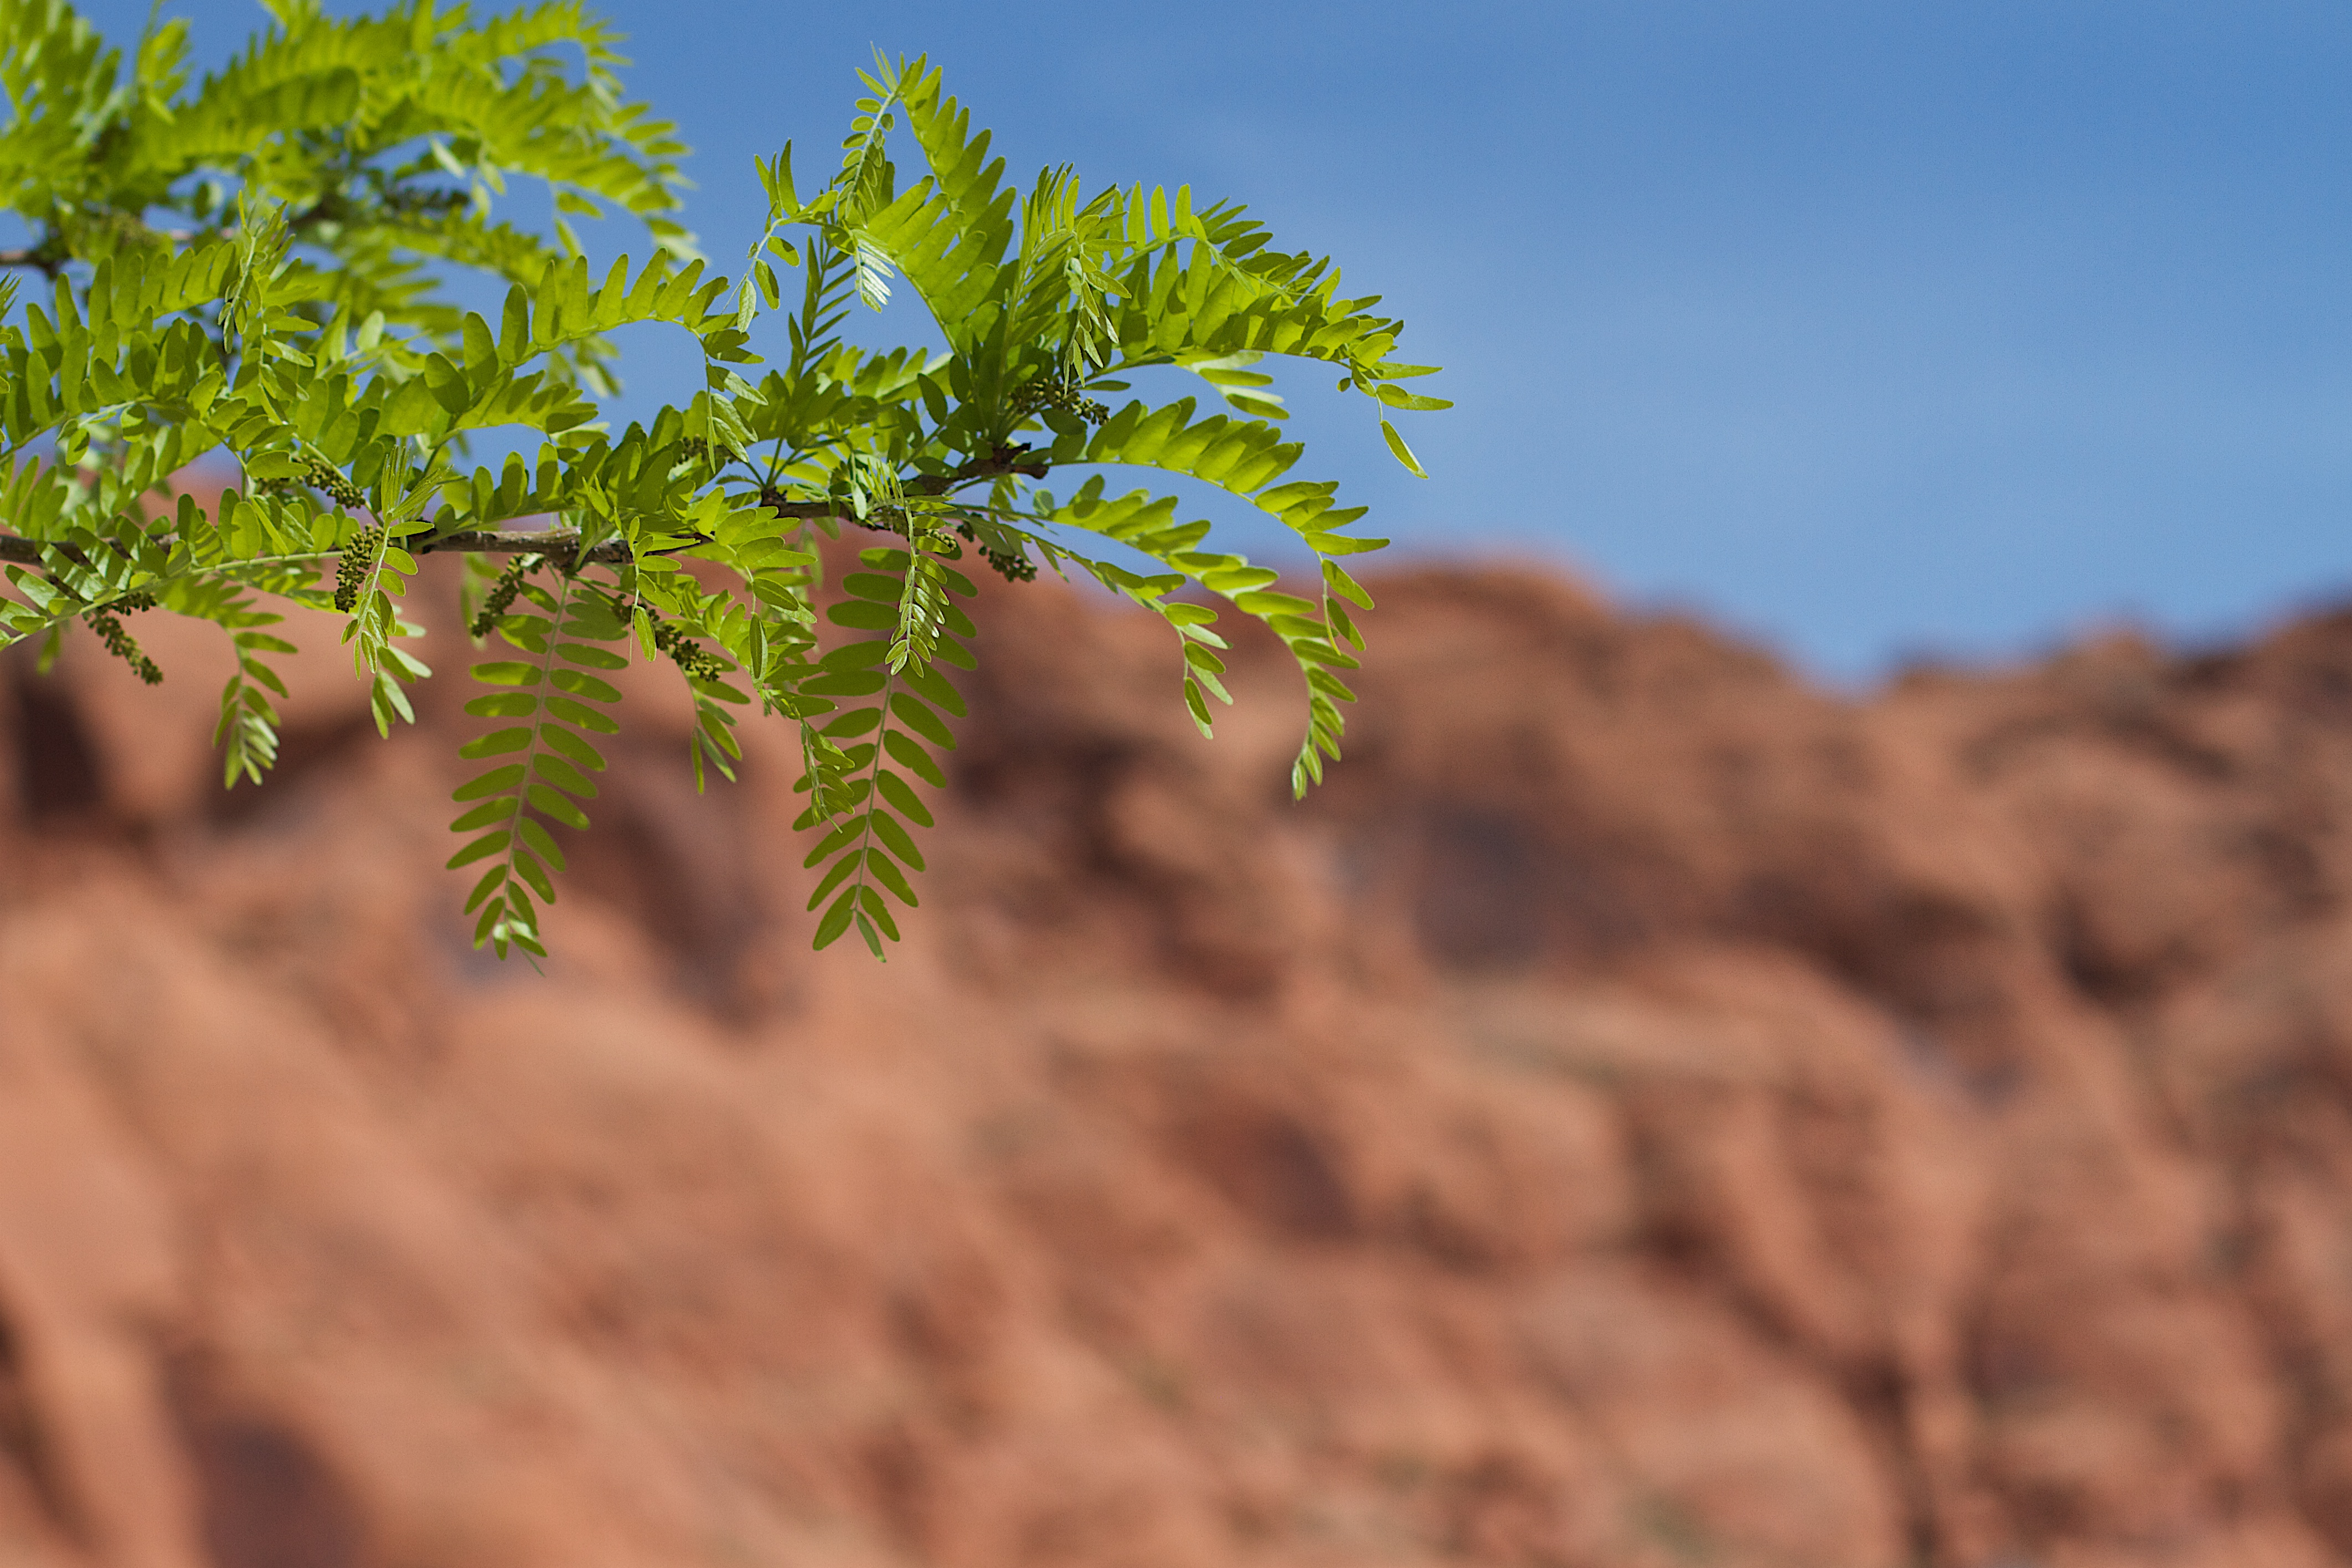
landscape, tree, grass, branch, plant, field, prairie, leaf, flower, crop, soil, agriculture, flora, savanna, habitat, ecosystem, natural environment, grass family, woody plant, land plant, arecales